Henry Wrigley

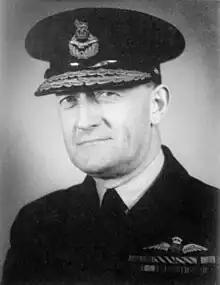
Air Vice Marshal Henry Wrigley in London, 1944

Air Vice Marshal Henry Neilson Wrigley, CBE, DFC, AFC (21 April 1892 – 14 September 1987) was a senior commander in the Royal Australian Air Force (RAAF). A pioneering flyer and aviation scholar, he piloted the first trans-Australia flight from Melbourne to Darwin in 1919, and afterwards laid the groundwork for the RAAF's air power doctrine. During World War I, Wrigley joined the Australian Flying Corps and saw combat with No. 3 Squadron on the Western Front, earning the Distinguished Flying Cross; he later commanded the unit and published a history of its wartime exploits. He was awarded the Air Force Cross for his 1919 cross-country flight.